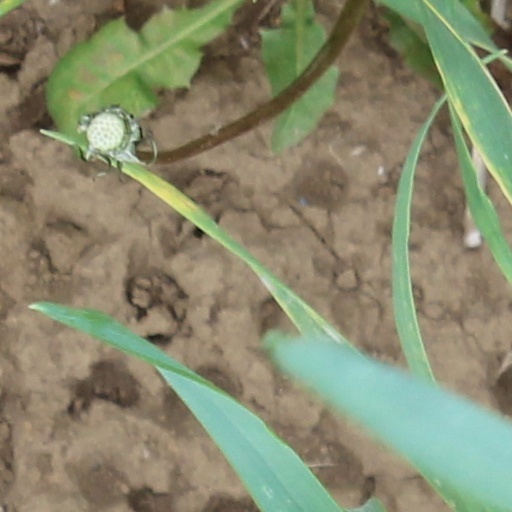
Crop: wheat